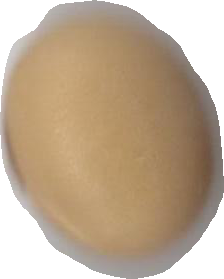
Variety: Anjasmoro